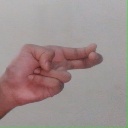
अक्षर: ह